Kate Winslet

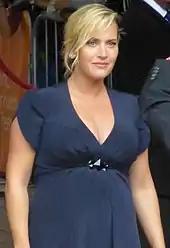
A pregnant Kate Winslet poses for the camera.

John Hillcoat's ensemble crime-thriller "Triple 9" (2016) featured Winslet as Irina Vlaslov, a ruthless Russian-Israeli gangster. The critic Ann Hornaday of "The Washington Post" felt Winslet had failed to effectively portray her. Her next release of the year, "Collateral Beauty", about a man (played by Will Smith) struggling with the death of his daughter, was panned by critics. Writing for "Vulture", Emily Yoshida dismissed the film as a vacuous remake of "A Christmas Carol" and added that Winslet had "never looked more painted and tired". It was a modest earner at the box office. Winslet agreed to the romantic disaster film "The Mountain Between Us" (2017) to take on the challenge of a role requiring physical exertion. It featured her and Idris Elba as two strangers who crash land on an icy and isolated mountain range. They filmed in the mountains of Western Canada at above sea level where the temperature was well below freezing. Winslet performed her own stunts and described it as the most physically gruelling experience of her career. Moira Macdonald of "The Seattle Times" opined that the duo's charisma and chemistry enhanced a mediocre film.